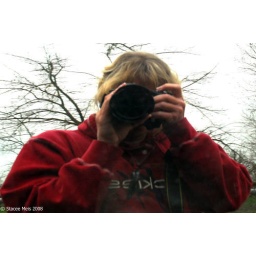
Self-portrait in car window